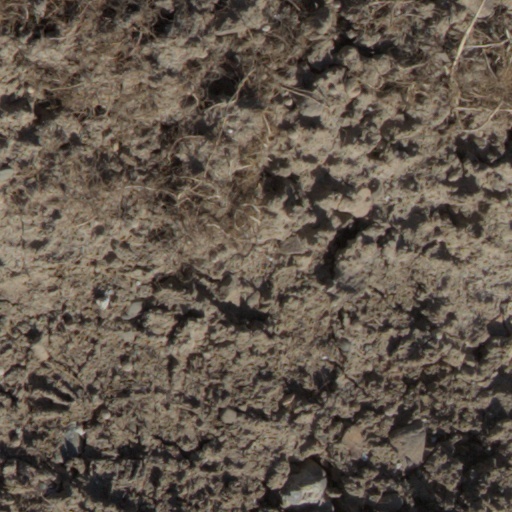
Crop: wheat